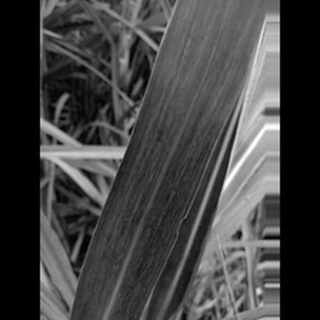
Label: sugarcane_mosaic